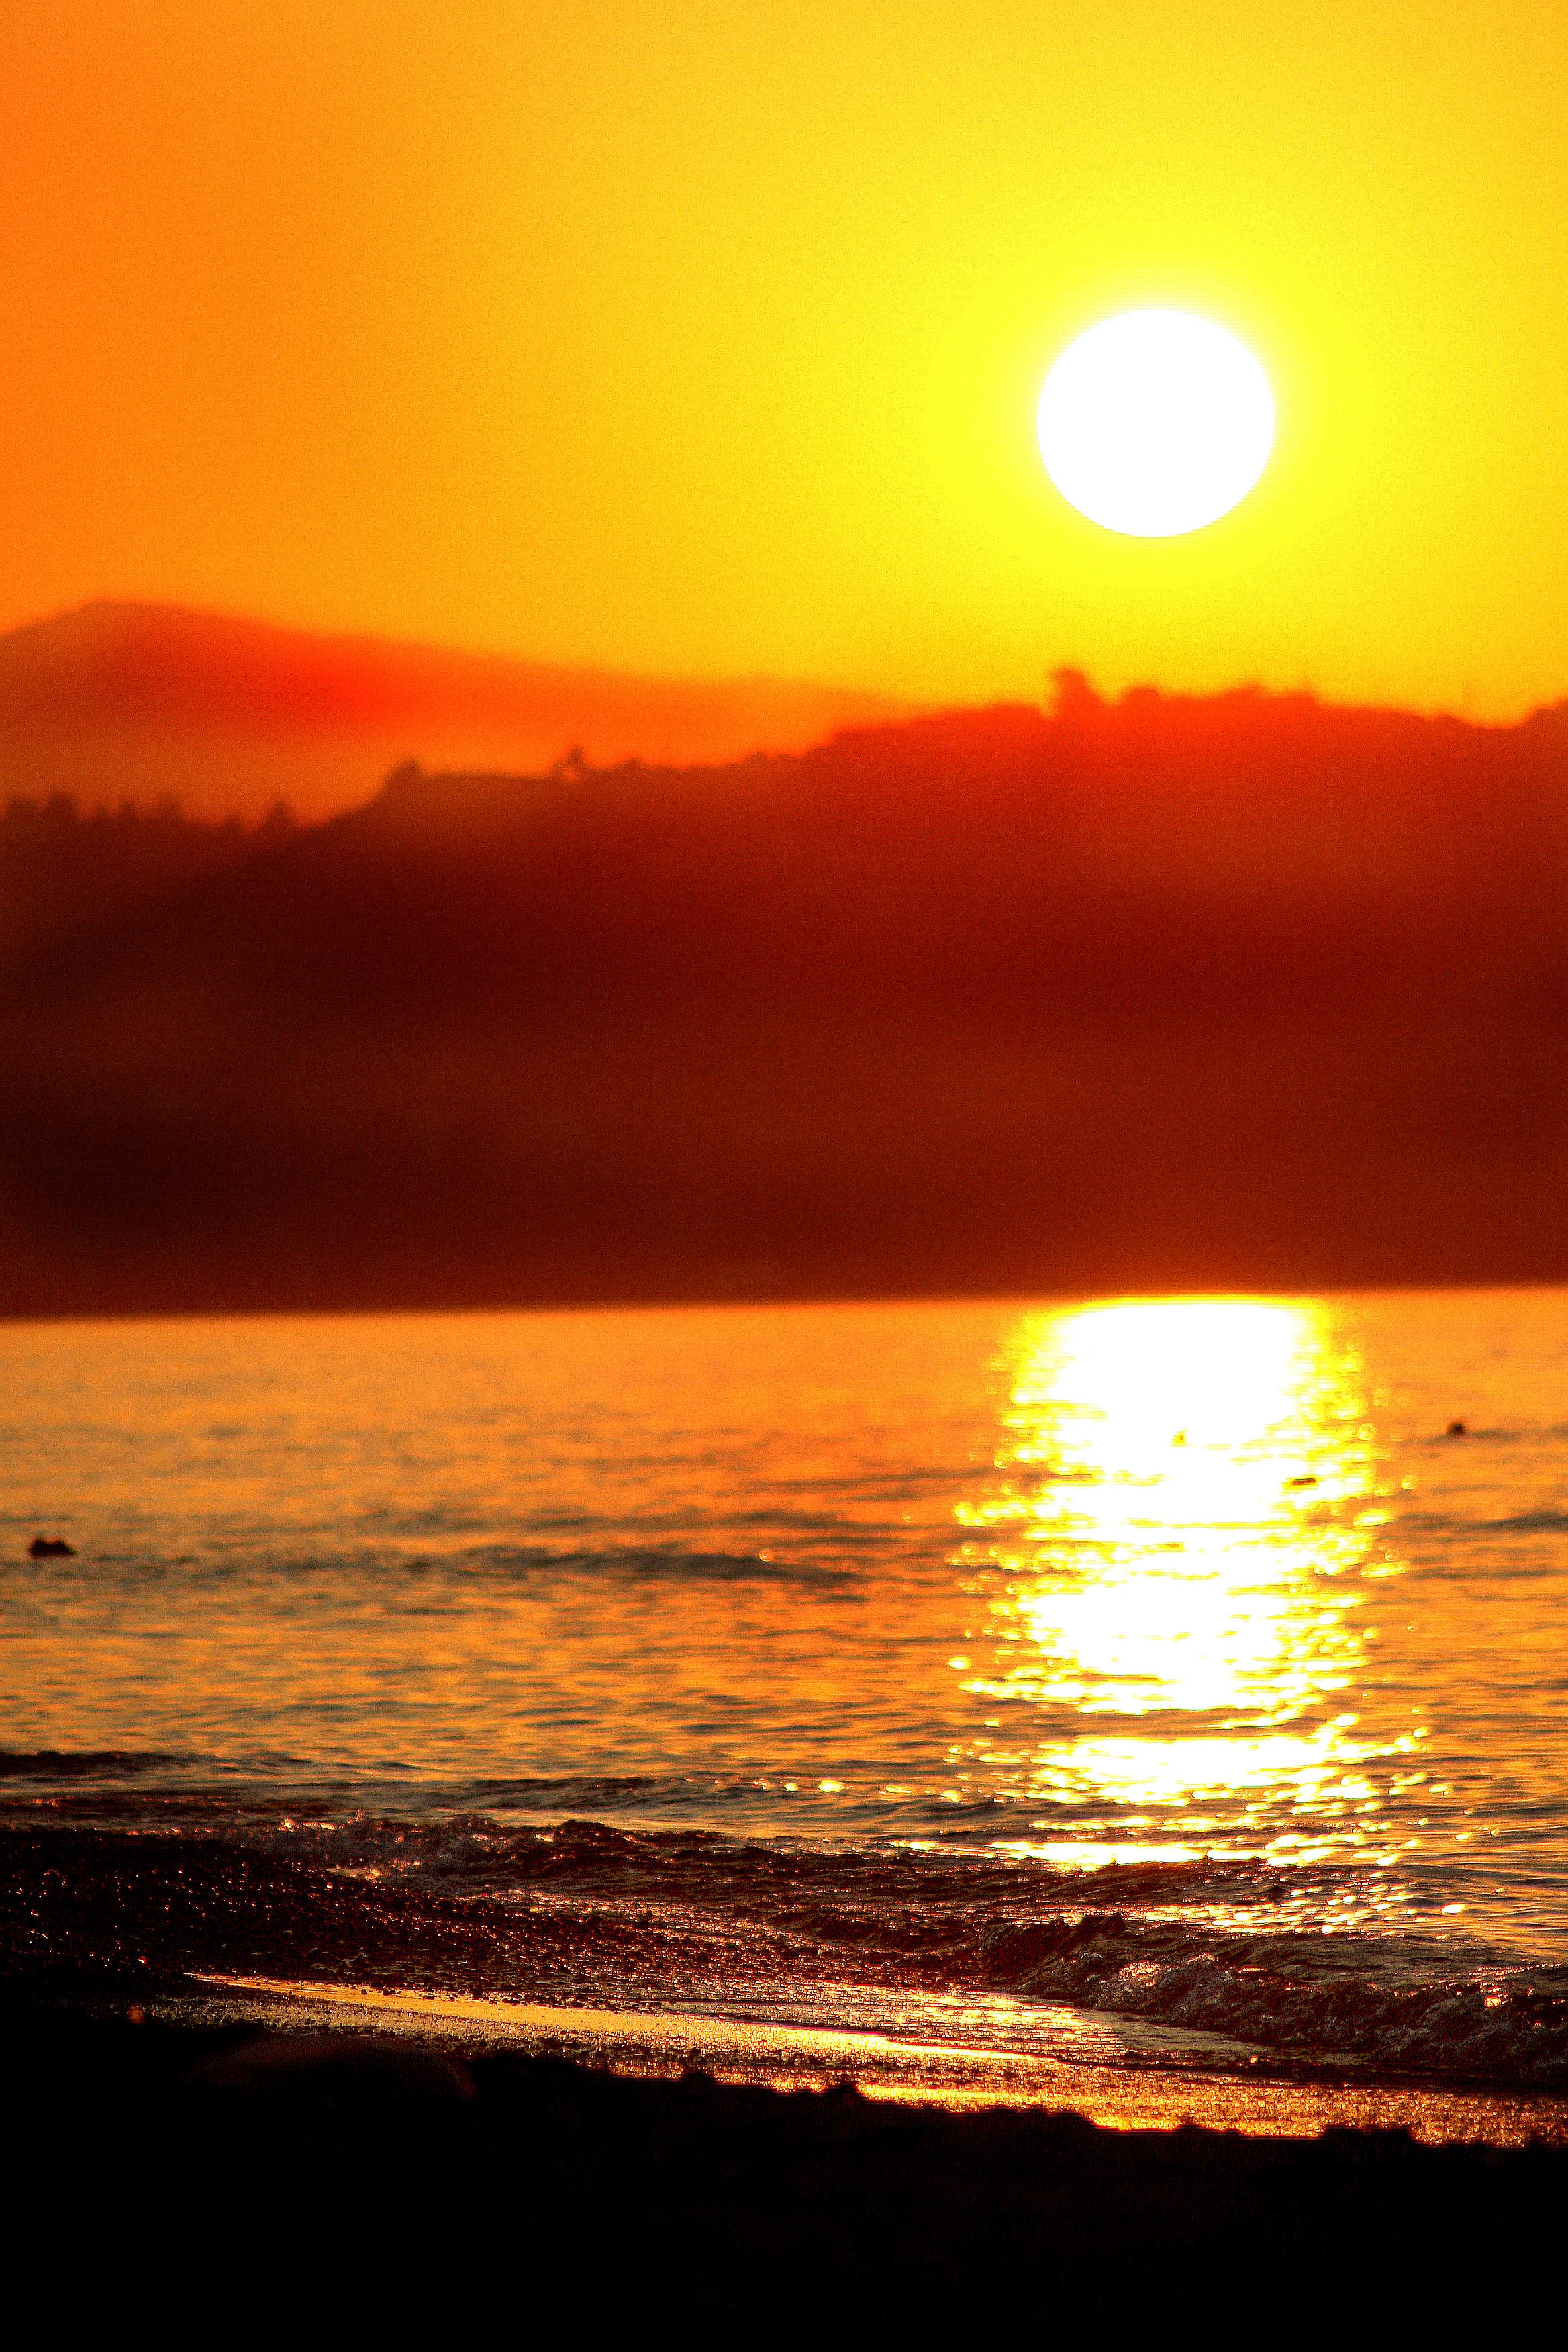
beach, sea, coast, ocean, horizon, cloud, sky, sun, sunrise, sunset, sunlight, morning, wave, dawn, atmosphere, dusk, evening, lying, afterglow, astronomical object, wind wave, red sky at morning